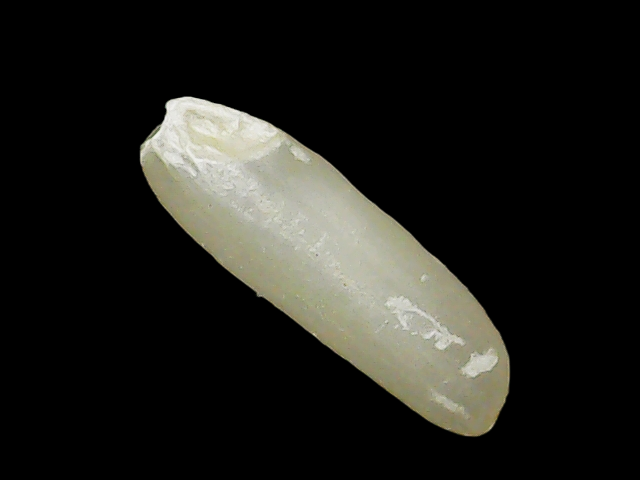
Rice variety: Binadhan26